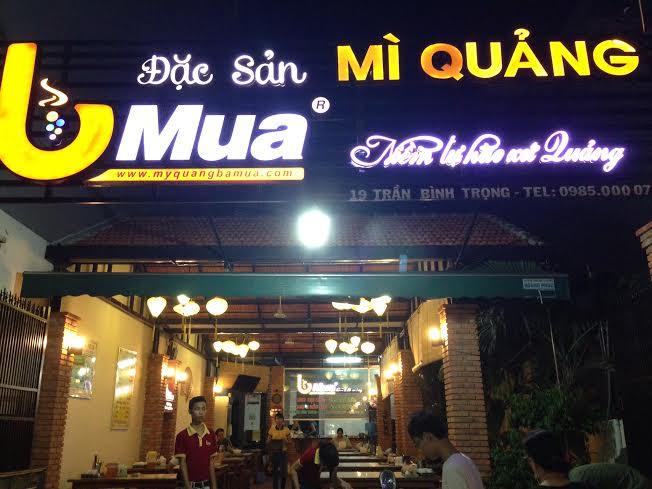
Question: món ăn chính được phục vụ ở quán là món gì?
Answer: quán phục vụ chủ yếu là món mì quảng